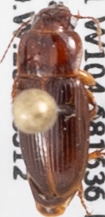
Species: Harpalus desertus
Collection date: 2021-05-12
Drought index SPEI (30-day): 1.382
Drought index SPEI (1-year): -0.476
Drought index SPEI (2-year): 0.23